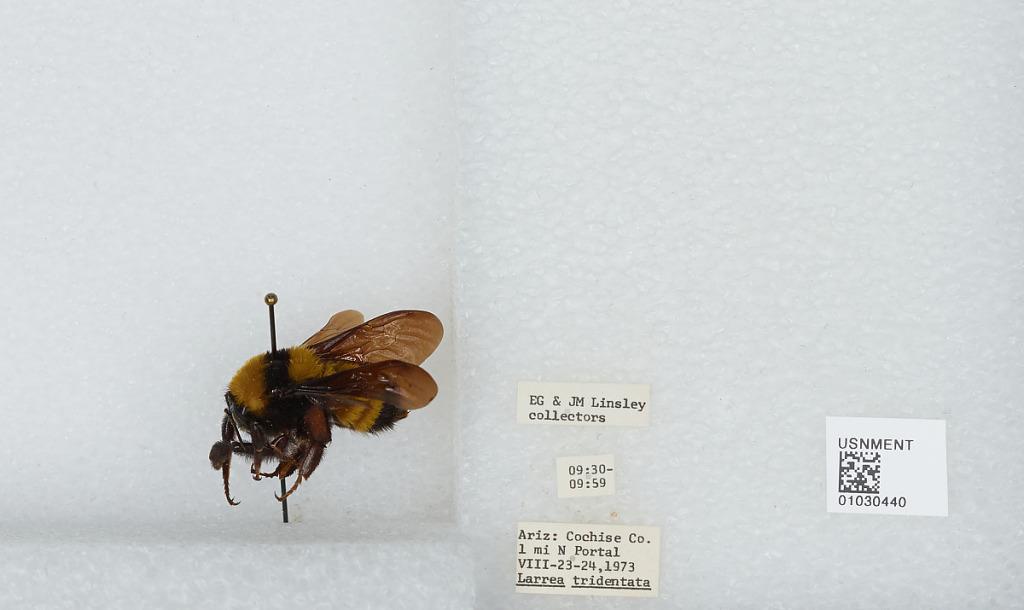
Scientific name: Bombus (Fervidobombus) sonorus Say
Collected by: E. Linsley & J. Linsley
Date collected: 1973-8-23
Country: United States
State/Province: Arizona
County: Cochise
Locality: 1 mile North of Portal
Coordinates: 31.9267, -109.141